Tale of Tales (2015 film)

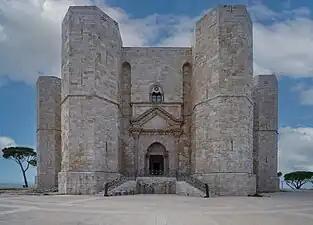
The Home of the King of Highhills and his daughter (Castel del Monte in Apulia, southeast Italy)

The King of Highhills becomes fascinated by a flea, which he hides in his room as a pet. It grows gigantic under his care. When it dies, the King decides to skin it. His daughter Violet tells him she wants to be married, so he offers her as a bride to whoever can guess from what beast the skin was taken, believing no one can do so. However, an ogre correctly identifies the hide by smell. Violet is horrified, but her father says he cannot go back on his word. Violet goes through with the marriage but says her father never loved her. The ogre takes Violet to his cave, where she is kept prisoner. A family of acrobats helps her to escape, but the ogre gives chase and kills the entire family. He is mollified by Violet, who then slits his throat. Violet returns to the castle, where the King has grown ill, and reveals she has the head of the ogre, the husband he "chose" for her. The King falls to his knees crying, and the courtiers follow suit. Violet, too, begins to cry.